Na Band Na Baraati

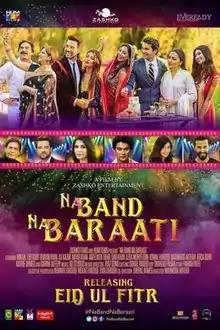
film poster

Na Band Na Baraati is a 2018 Pakistani romantic comedy film directed by Mahmood Akthar, written by Harish Kumar Patel and produced by Zashko Entertainment. The film stars Mikaal Zulfiqar, newcomer Shayan Khan, Nayab Khan, Komal Farooqi, Ali Kazmi, Qavi Khan, Azra Mohiuddin, Atiqa Odho and others. It was released by Hum Films on the Eid al-Fitr, 16 June 2018.